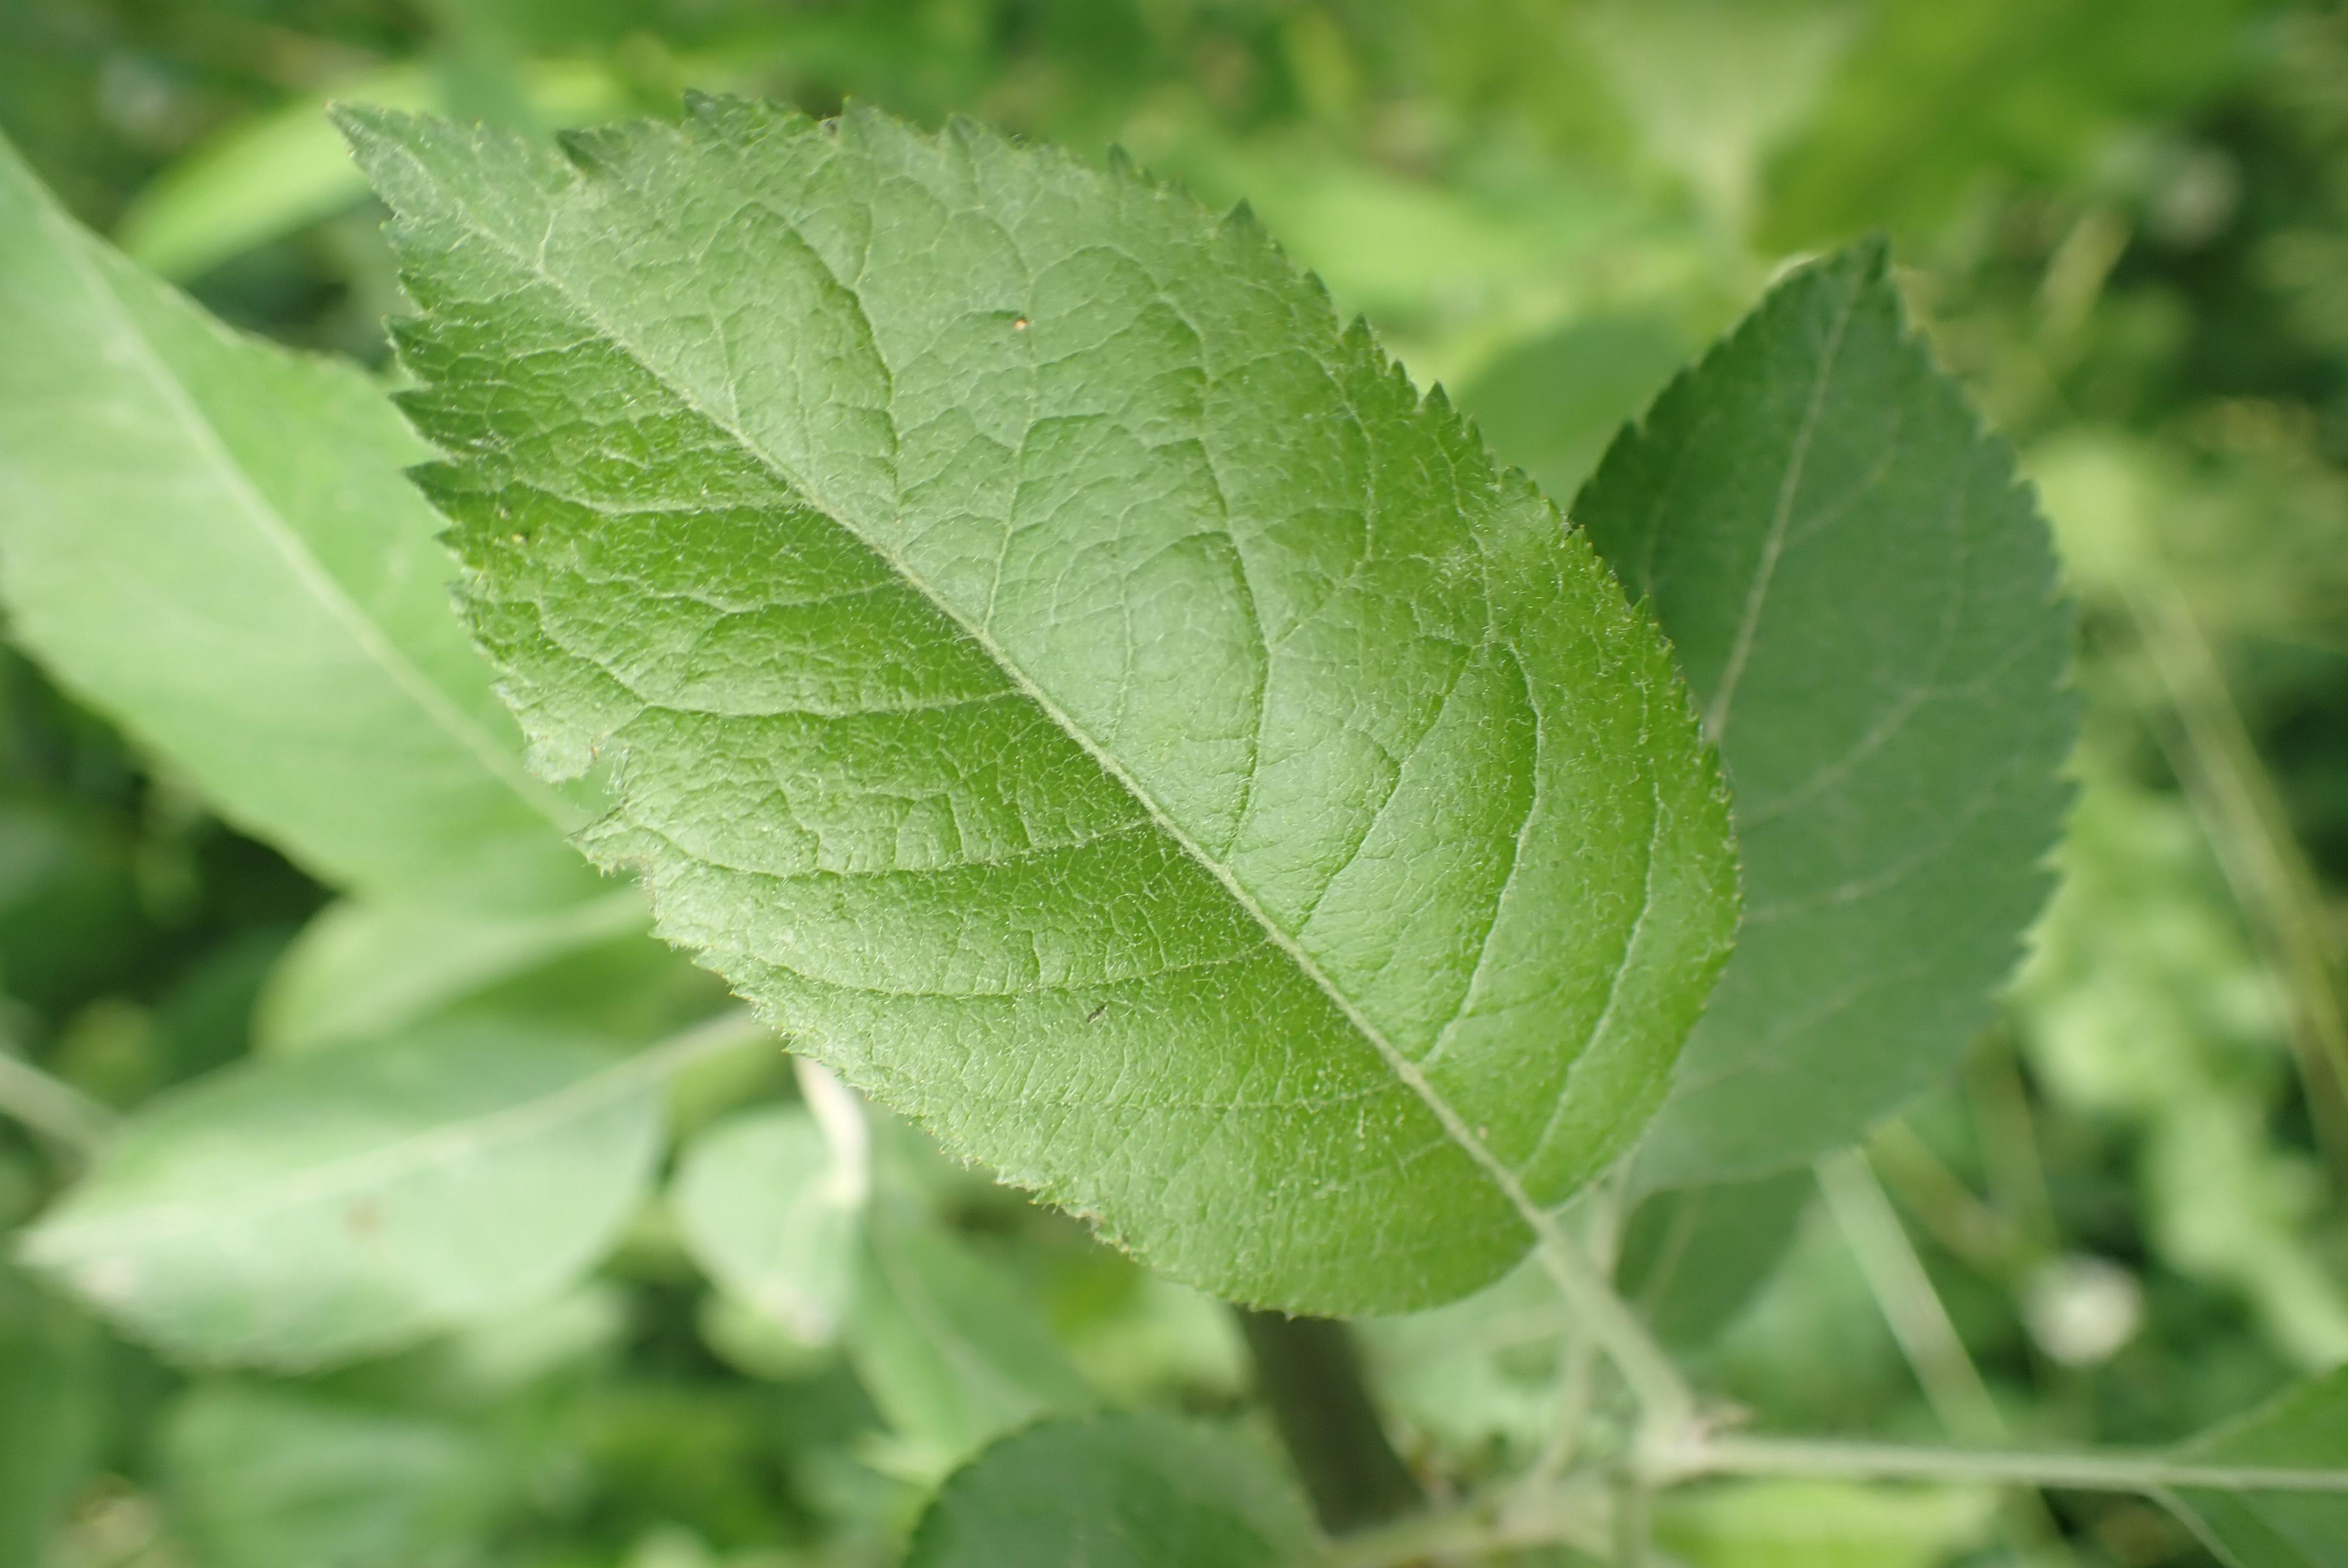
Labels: healthy